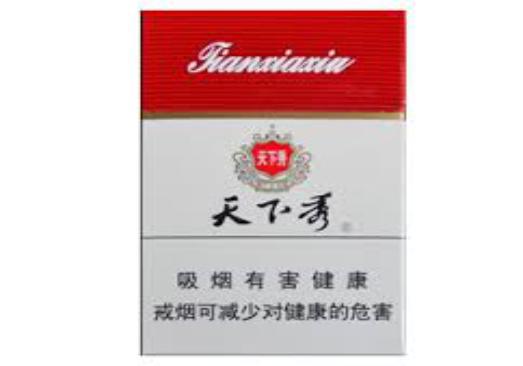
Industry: Necessities